Titanic International Society

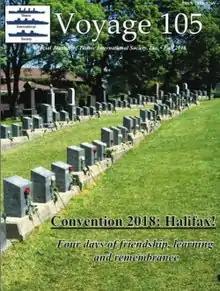
Fall 2018 "Voyage" cover — the rows of "Titanic" victims' graves in Halifax, visited during the Society's convention in Nova Scotia's capital

One of the society's principal endeavors is publication of a quarterly journal, "Voyage", containing illustrated articles pertaining to the "Titanic", her sister ship , and other famous vessels, and those who sailed them. The controversial role of and the rescue ship have been covered in depth. Although the "Titanic" is the Society's primary focus, "Voyage" has also covered other notable ocean liner disasters, such as those involving the "Morro Castle", , and the , which was torpedoed by a German submarine in World War II and sunk while evacuating children from Great Britain to Canada. Past issues have featured other iconic ships as well, such as the Cunard liners "Queen Mary" and "Queen Elizabeth 2".